ANM (Naples)

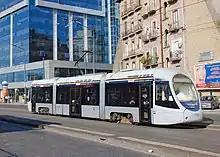
An ANM tram in 2007

ANM also operates four municipally owned funiculars and the Naples Metro. In 2001, operation of these was transferred from ANM to a 2000-established joint-stock company named Metronapoli, but in November 2013 Metronapoli was merged with ANM, under the ANM name.